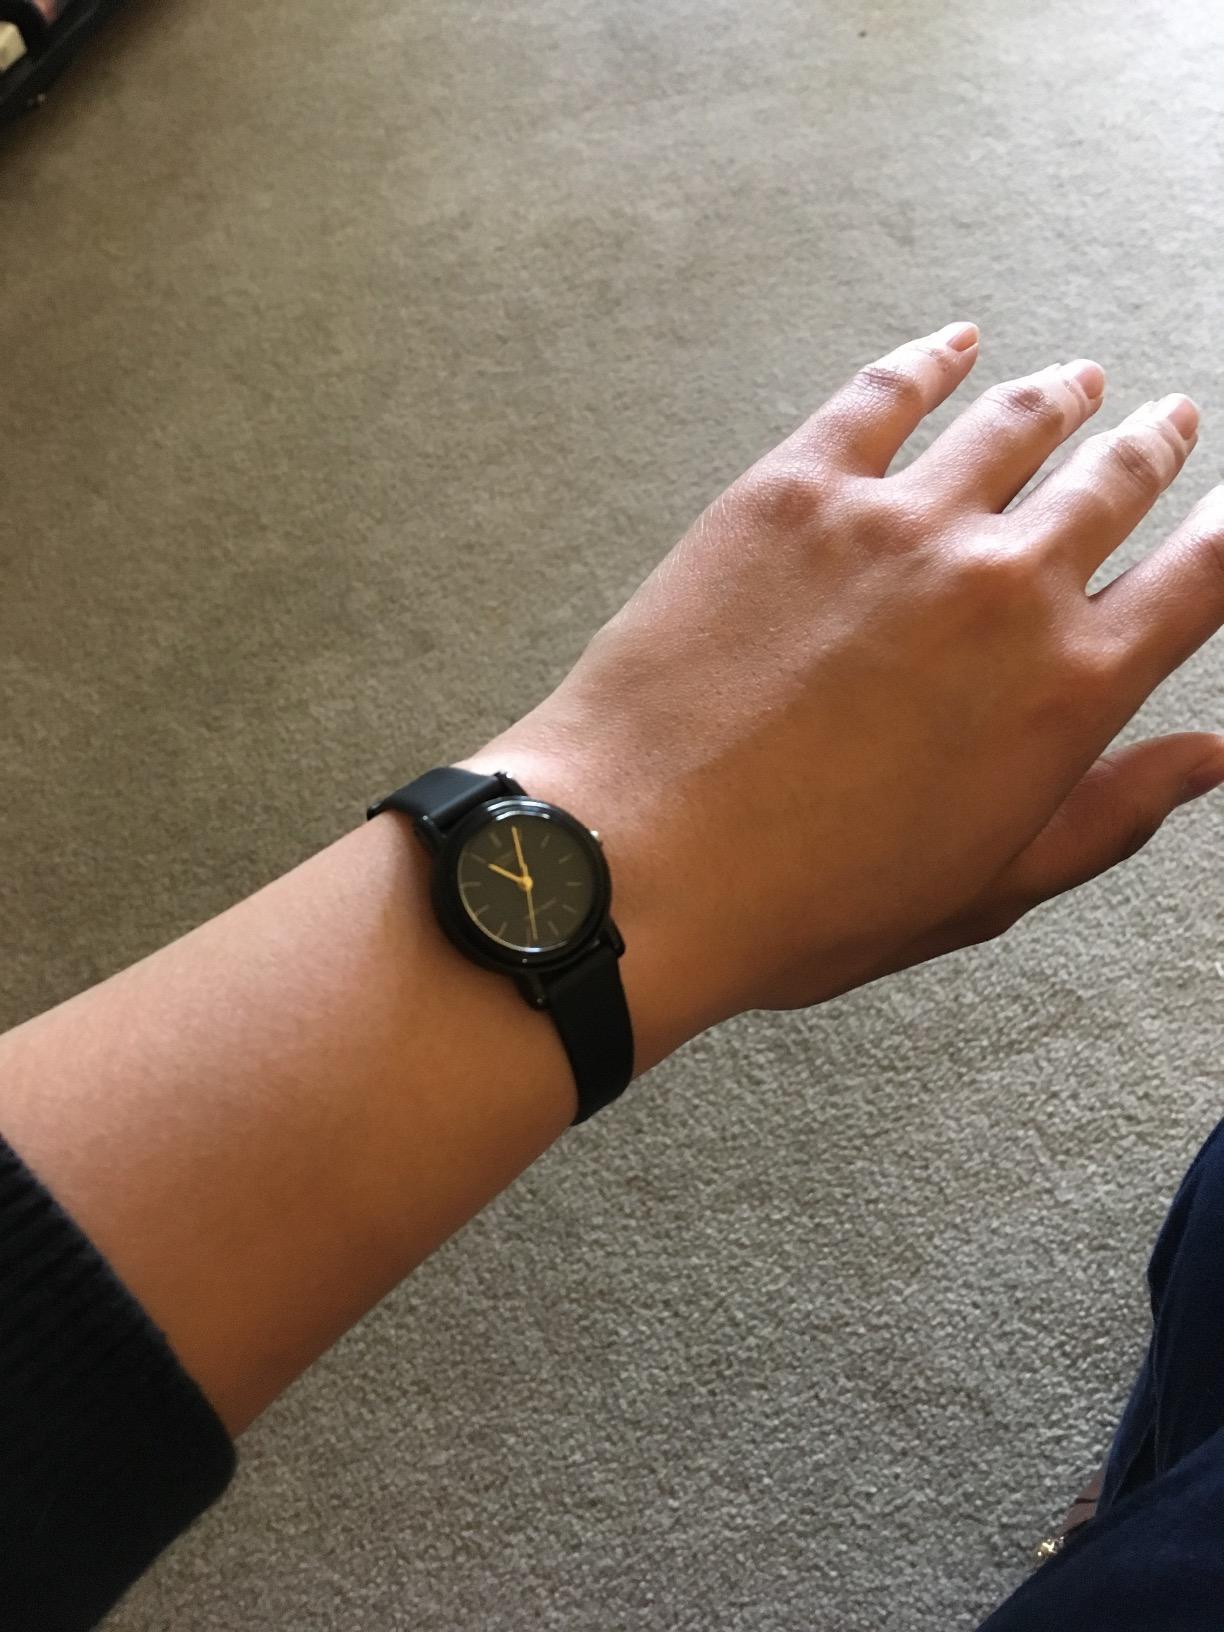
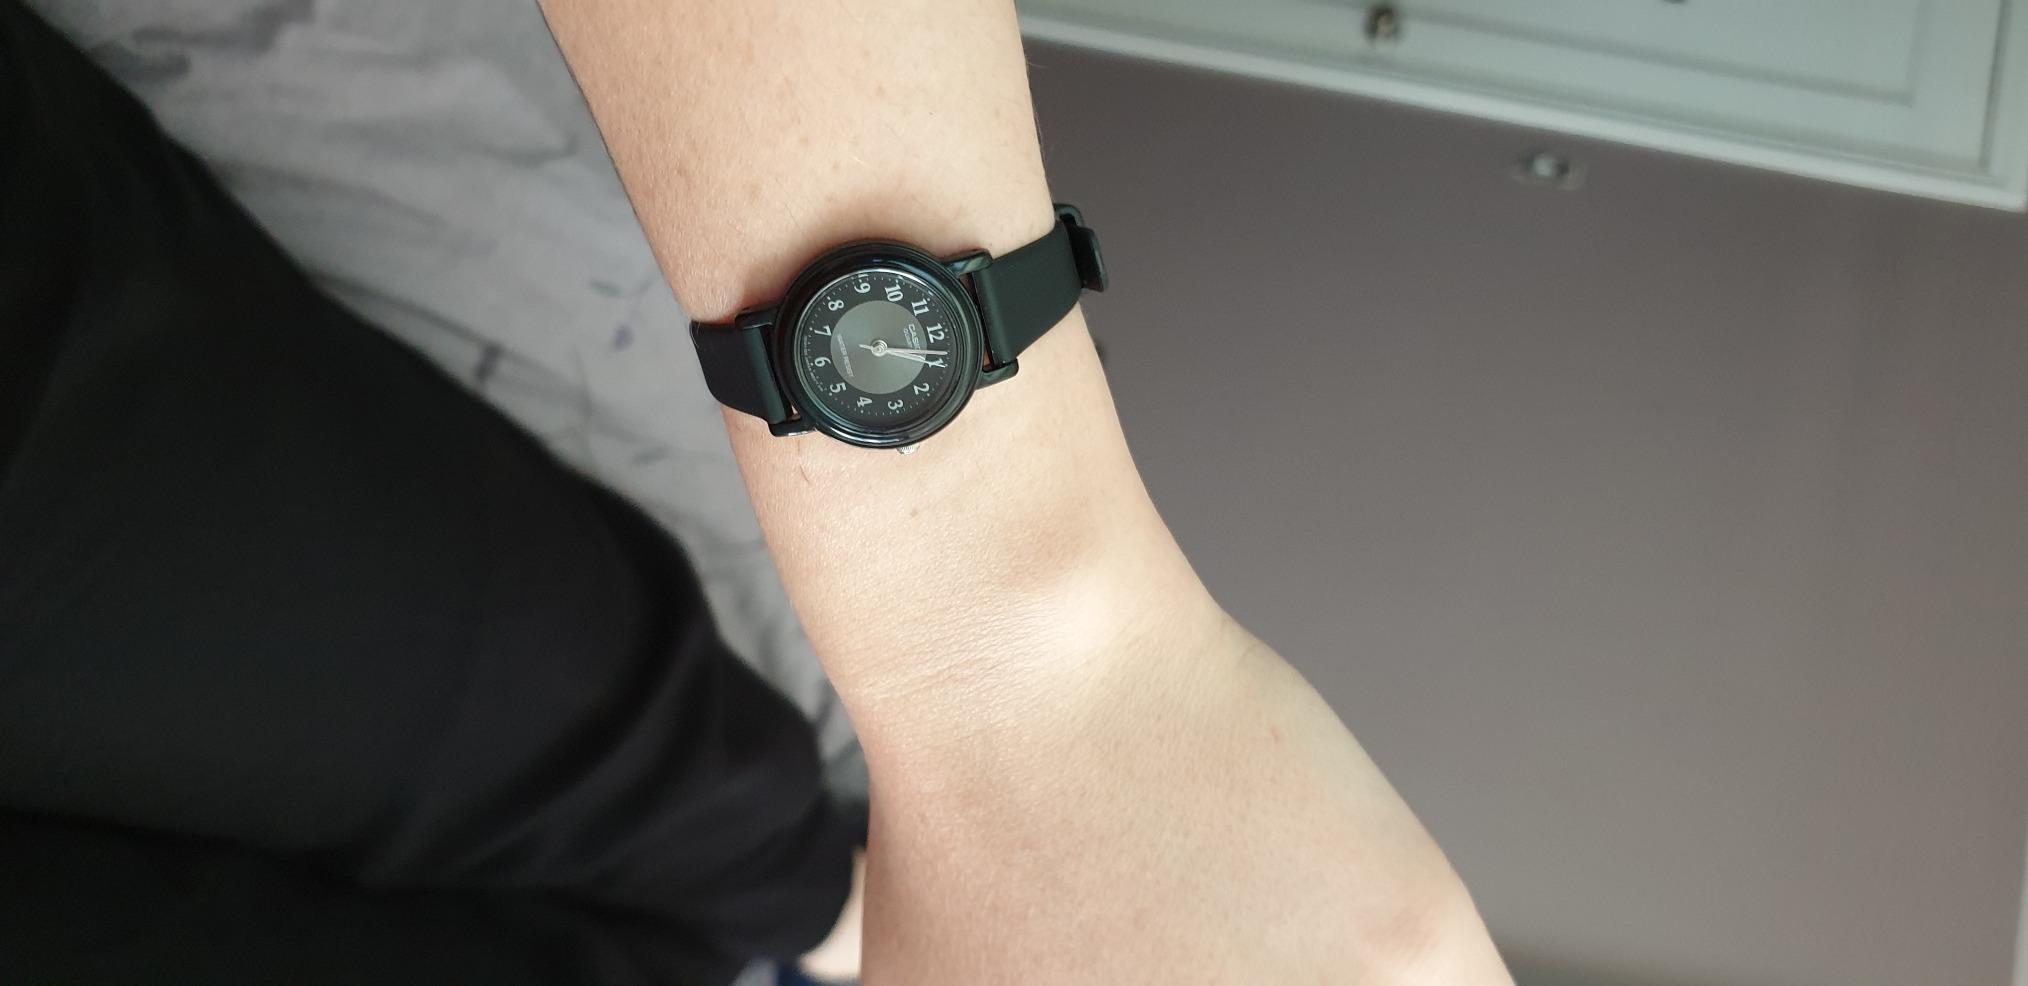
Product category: accessories_watch
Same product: no